2003 Insight Bowl

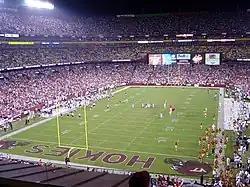
Virginia Tech played in the 2004 BCA Classic, the first game of the 2004 season, at FedExField in Landover, Maryland.

California's win raised it to a final record of 8–6, while Virginia Tech's loss dropped it to a final record of 8–5. The Hokies' five losses represented their worst season since 1997, when they went 7–5. Virginia Tech and California's combined score—101 points—represented the second-highest scoring bowl game without an overtime period in NCAA history, behind only the 2001 GMAC Bowl.